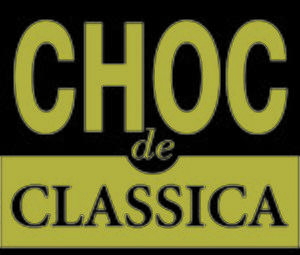
Logo des ""Choc de Classica"" qui récompense un des meilleurs disques du mois."
Classica est un magazine français à parution mensuelle et consacré à la musique classique.